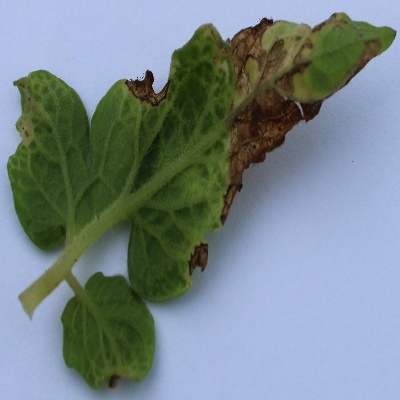
Crop: Tomato
Condition: septoria leaf spot